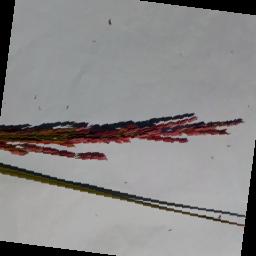
Label: Rice___Neck_Blast